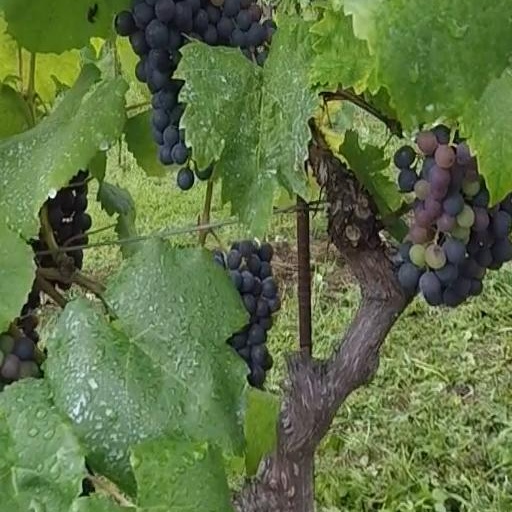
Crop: grape